Slovakia

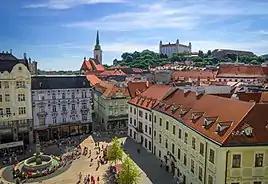
Bratislava, capital and largest city of Slovakia

Slovakia signed the Rio Convention on Biological Diversity on 19 May 1993, and became a party to the convention on 25 August 1994. It has subsequently produced a National Biodiversity Strategy and Action Plan, which was received by the convention on 2 November 1998.